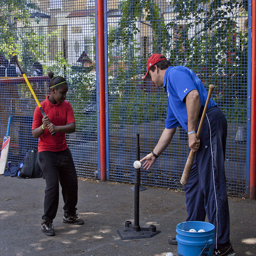
man setting up baseball on a batting tee
A  young girl holding a base in front of a Tee ball set.
A man placing a baseball on a tee for a child.
Young girl practicing t-ball with coach outside in summer.
A girl holding a baseball bat getting ready to swing